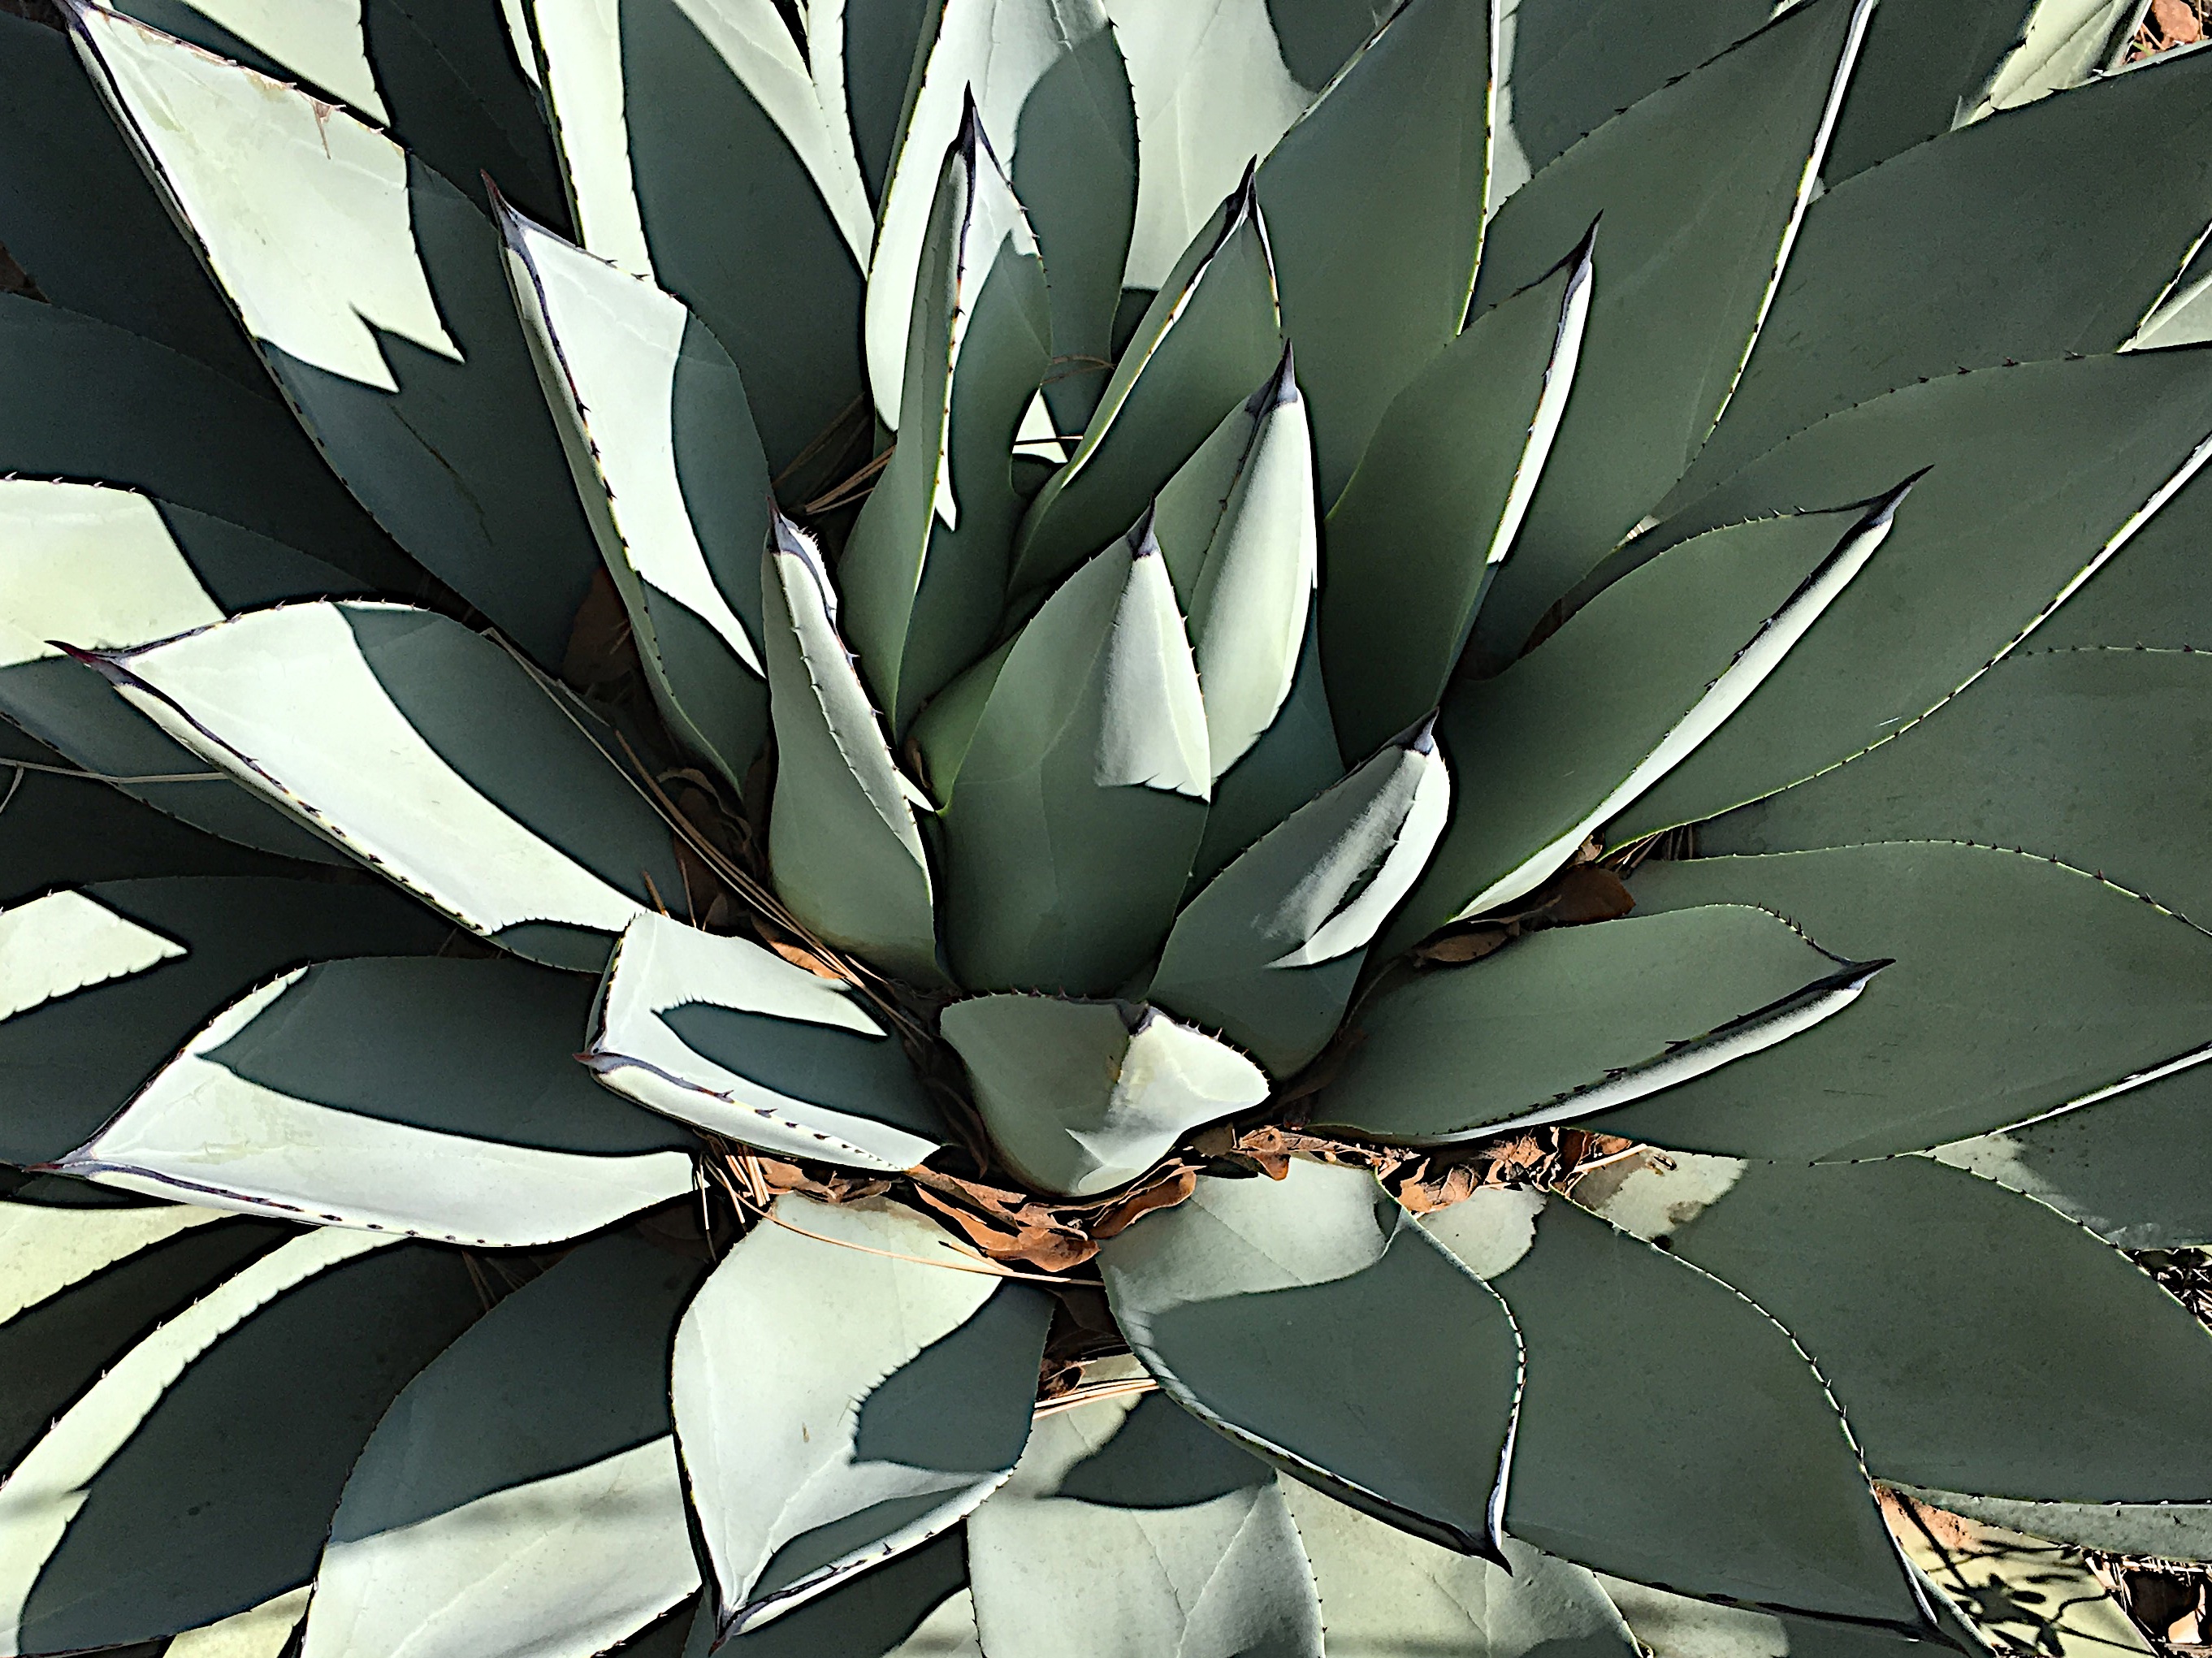
cactus, plant, leaf, flower, botany, flora, symmetry, agave, flowering plant, plant stem, land plant, agave azul